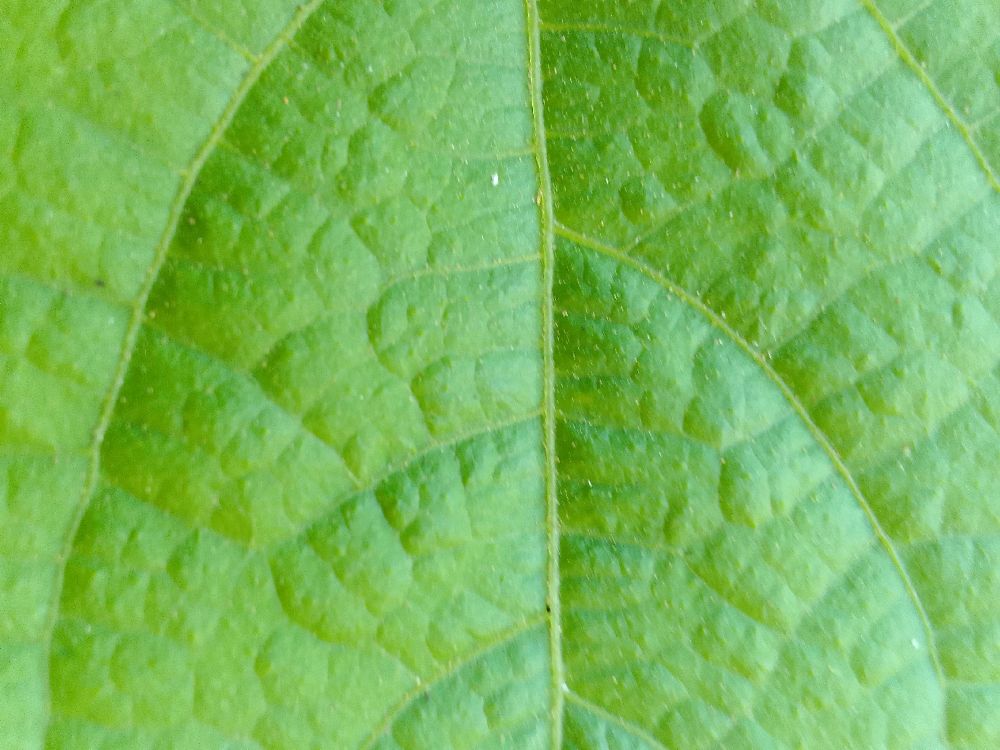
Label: healthy